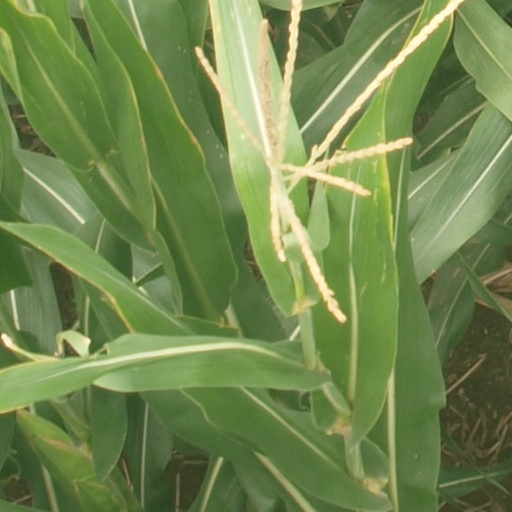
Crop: maize; corn